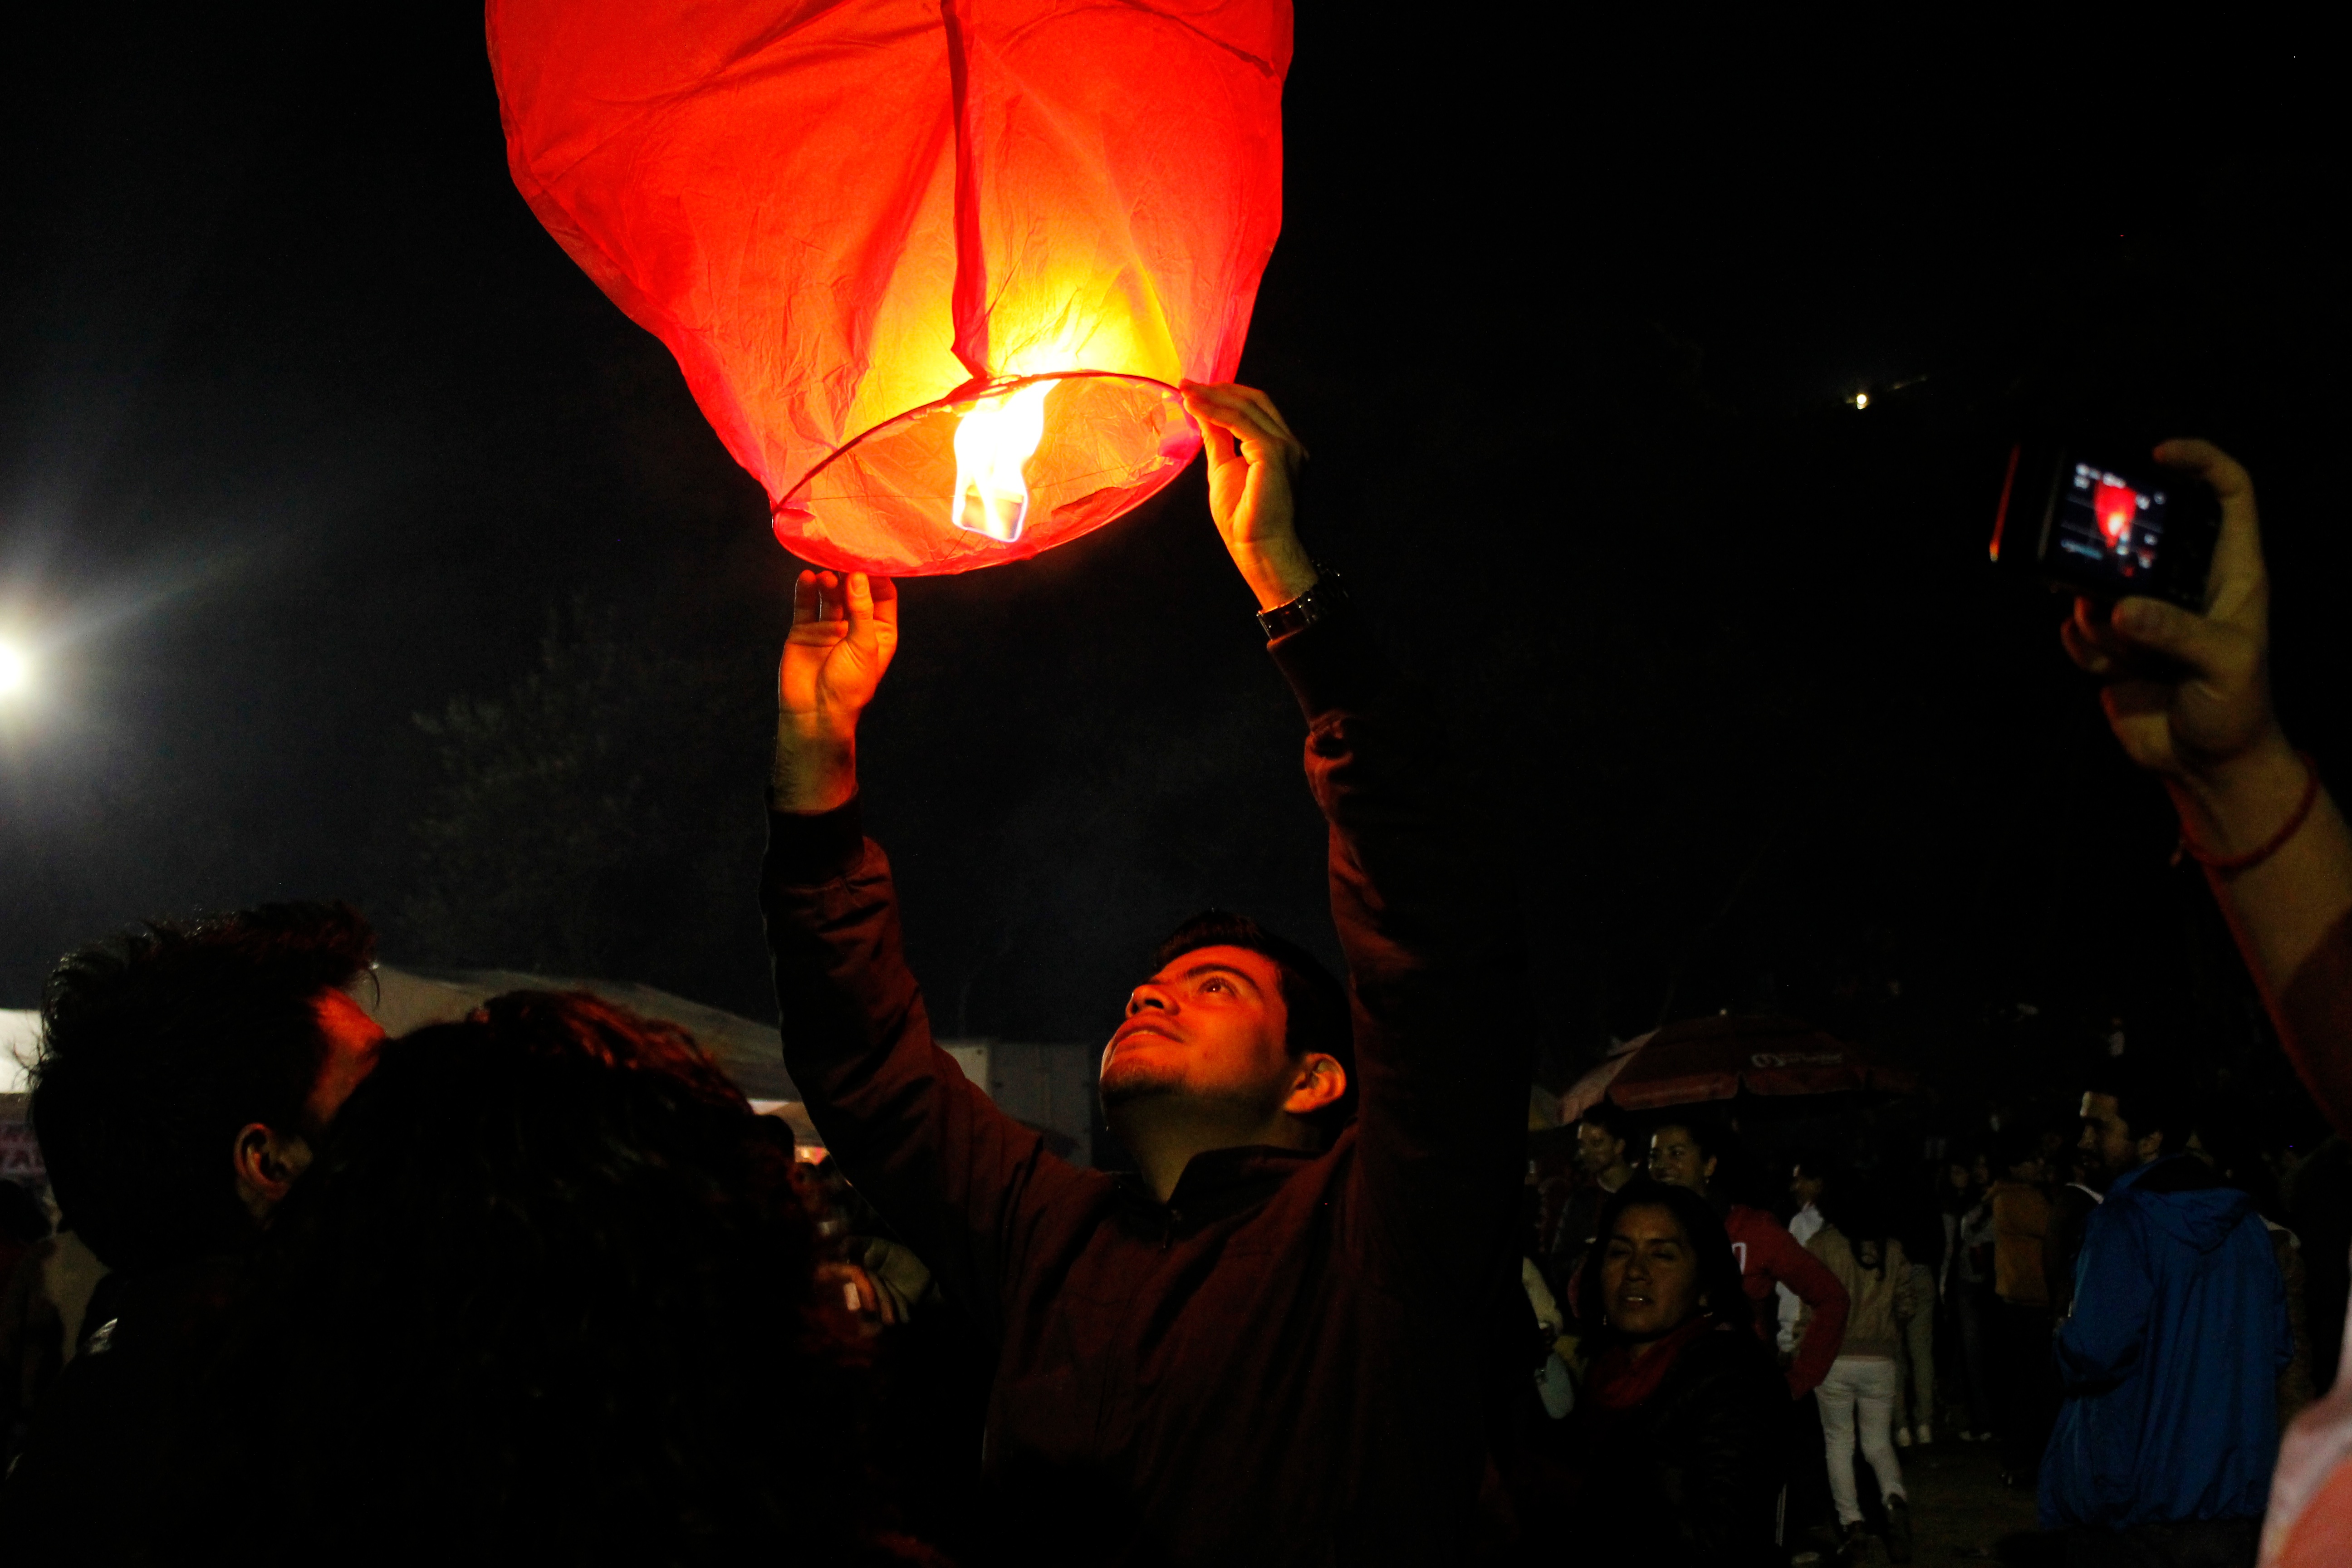
night, crowd, celebration, lantern, paper lantern, red, color, cerermony, darkness